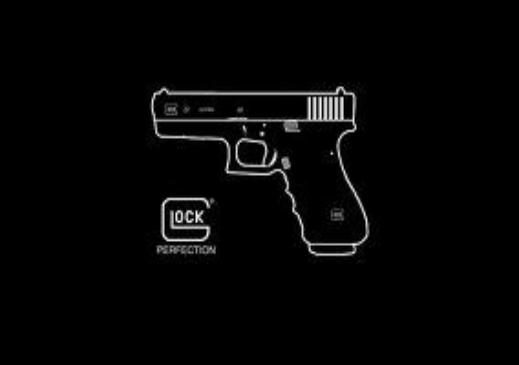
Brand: Glock-1
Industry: Clothes